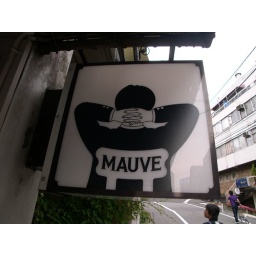
love this bar sign near Ebisu Station. thnx to Alan for pointing this one out a while back.